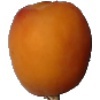
Label: Apricot 1